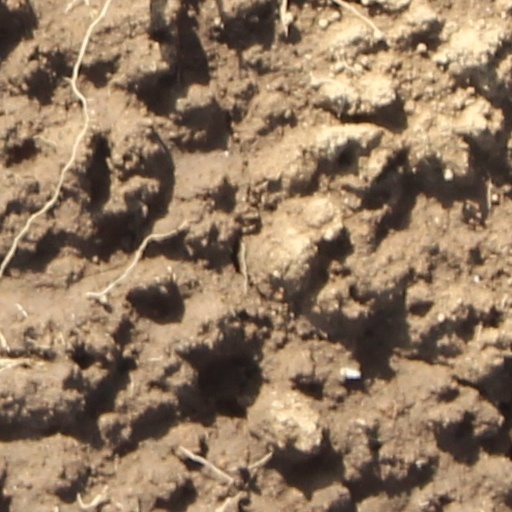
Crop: wheat